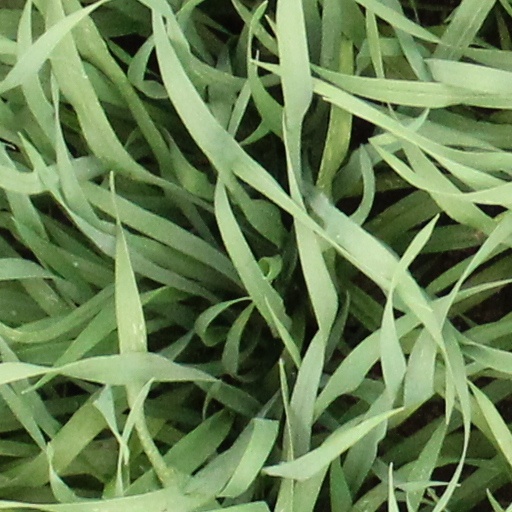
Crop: wheat